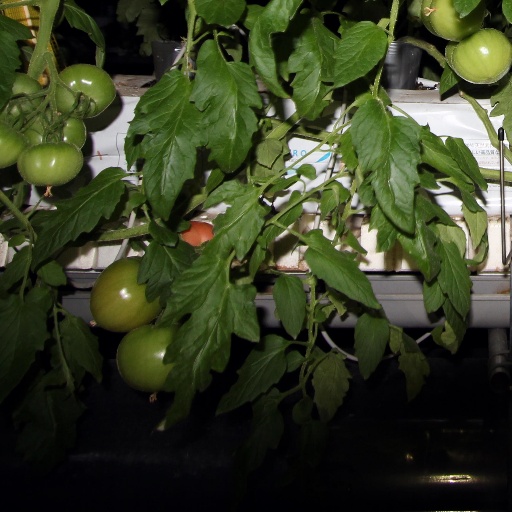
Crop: tomato